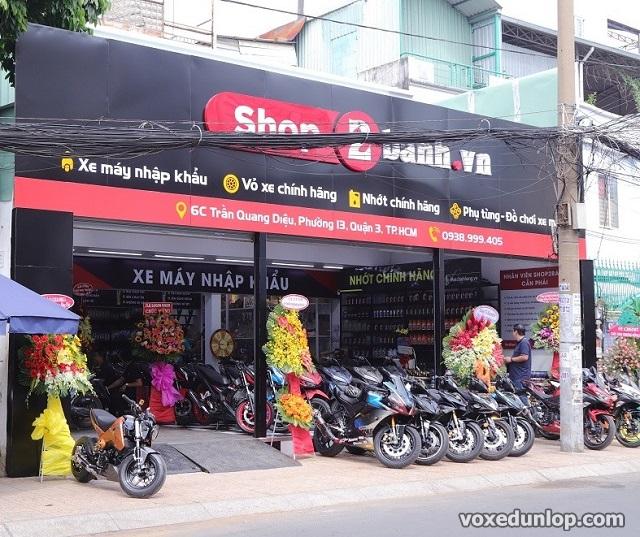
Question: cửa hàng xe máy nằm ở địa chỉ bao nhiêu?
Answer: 6c đường trần quang diệu, phường 13, quận 3, thành phố hồ chí minh